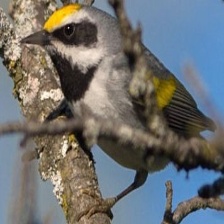
Species: GOLD WING WARBLER
Scientific name: VERMIVORA CHRYSOPTERA